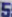
Number: 5